Natja Brunckhorst

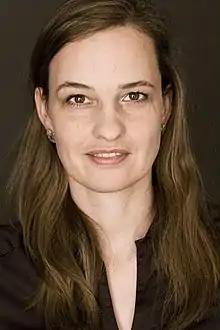
Brunckhorst in 2009

Brunckhorst was 13 years old when she was selected by director Uli Edel for the leading role as Christiane F. in the critically acclaimed 1981 dramatisation of the biographical work "Christiane F. - Wir Kinder vom Bahnhof Zoo" by Christiane Vera Felscherinow, written following the tape recordings of the experiences of teenage girl Christiane F. The film immediately acquired cult status (which it still retains today) and features David Bowie as both himself and the soundtrack composer, which gave the film a commercial boost. A year later Brunckhorst appeared in Rainer Werner Fassbinder's "Querelle" (1982). After the unexpected success of "Christiane F. - Wir Kinder vom Bahnhof Zoo", in order to avoid public attention she retreated from public life and went to school in England. After a short time in Paris she returned to Germany in 1987 to study at the Schauspielschule Bochum. Since then she has acted on film and television, for example in "The Princess and the Warrior", as well as the German TV series "Dr. Sommerfeld – Neues vom Bülowbogen".